Answer in natural language. How many Paintings are visible in the scene? Choose between the following options: 2, 3, 4, 2 or 0
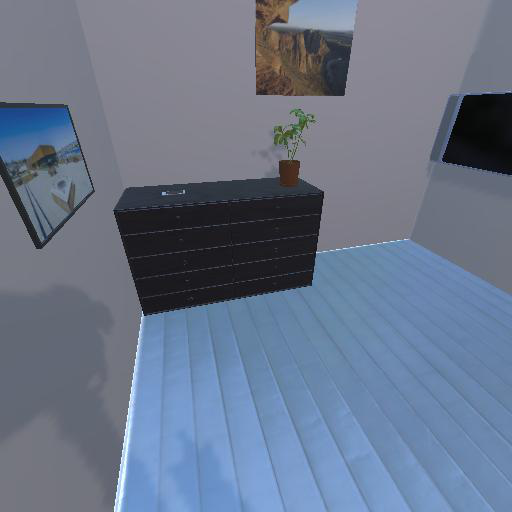
<answer>2</answer>